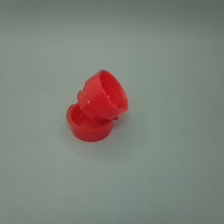
Color: red/orange/pink/fuchsia/brown
Cap type: flip-top cap